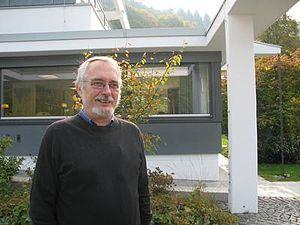
Eckart Viehweg est un mathématicien allemand. Il était professeur de géométrie algébrique à l'université de Duisbourg et Essen.